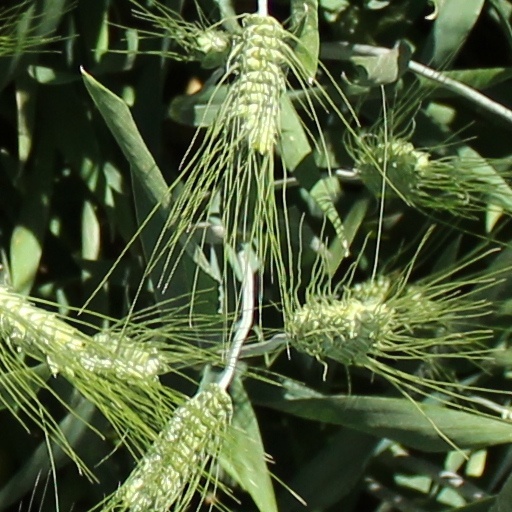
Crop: wheat